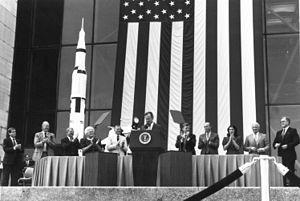
Buzz Aldrin, né Edwin Eugene Aldrin Jr., le 20 janvier 1930 à Glen Ridge dans le New Jersey aux États-Unis, est un militaire, pilote d'essai, astronaute et ingénieur américain. Il effectue trois sorties dans l'espace en tant que pilote de la mission Gemini 12 de 1966 et, en tant que pilote du module lunaire Apollo de la mission Apollo 11 de 1969, il est, avec le commandant de la mission Neil Armstrong, l'un des deux premiers humains à marcher sur la Lune.